Roman Catholic Diocese of Carolina

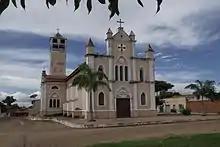
Catedral São Pedro de Alcântara in 2011

The Roman Catholic Diocese of Carolina is a suffragan diocese in the ecclesiastical province of São Luís do Maranhão in northeastern Brazil's Maranhão state.